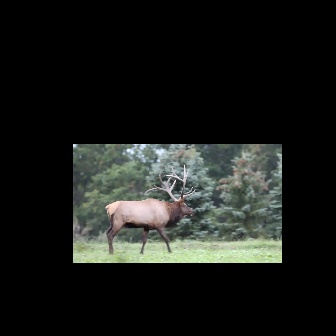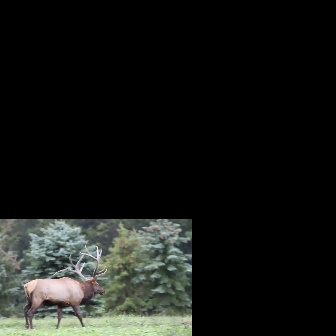
  Please identify the target specified by the bounding box [105,164,196,255] in the first image and locate it in the second image. Return the coordinates in [x_min,y_min,x_max,y_max] format.
Answer: [22,244,107,329]